Tania Campbell

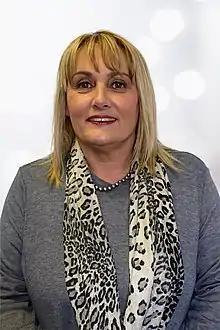
Campbell in 2021

Tania Lynette Campbell (born 1967) is a South African Democratic Alliance politician who served as the Mayor of Ekurhuleni twice, from November 2021 until her removal in a motion of no confidence in October 2022 and again from November 2022 until her removal in a second motion of no confidence in March 2023.